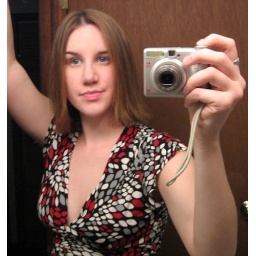
Another self-portrait, this time in a red, black, gray and white dress my mother bought me a couple weeks back.